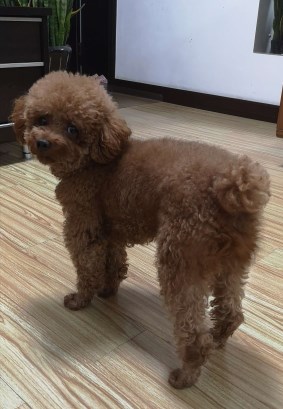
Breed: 7449-n000128-teddy